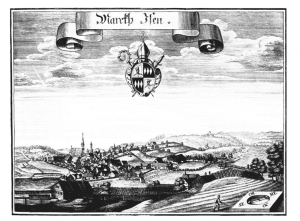
Isen
Kobberstik af Michael Wening i Topographia Bavariae omkring 1700
Isen er en købstad i Landkreis Erding i Regierungsbezirk Oberbayern i den tyske delstat Bayern. Den ligger i dalen til floden Isen omkring 40 km øat for München. Det er den sydligste, og med godt 5.000 den fjerdestørste kommune i Landkreis Erding.